HMS Arethusa (1849)

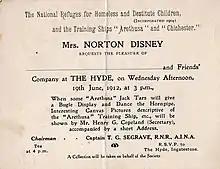
An invite from Mrs Norton Disney to watch trainees from the Arethusa and learn about the training ship

In 1933 the wooden frigate was no longer viable, and was replaced by the steel-hulled ship "Peking", which was moored at Upnor on the Medway, and renamed "Arethusa". The frigate returned to the Admiralty, was sold to Castle's Shipbreakers on 2 August 1933 and demolished at Charlton, London in the following year. The frigate's figurehead, originally carved by the Hellyer family, was retained by the school and displayed onshore at Upnor, where it remains after restoration in 2013.